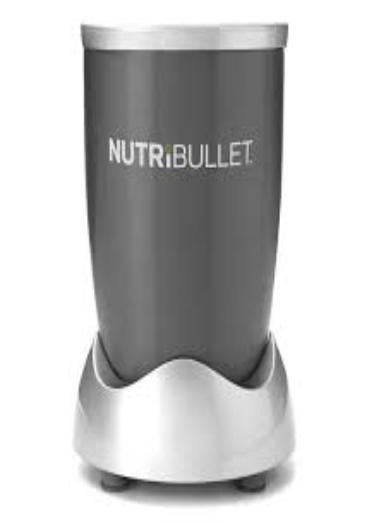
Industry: Necessities